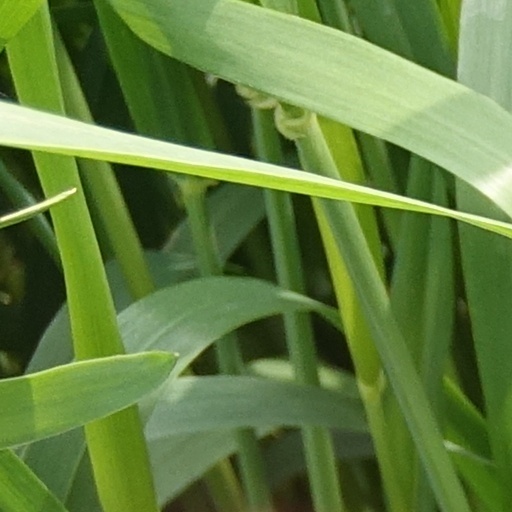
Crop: wheat